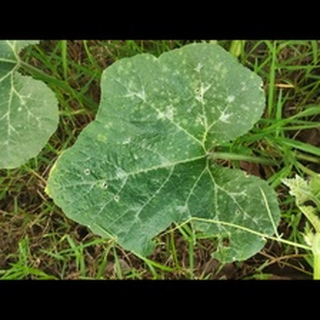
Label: pumpkin_bacterial_leaf_spot